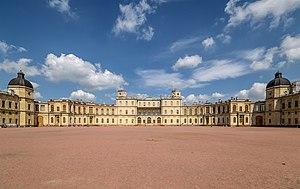
Le palais de Gatchina est un ancien palais impérial russe situé à Gatchina, aujourd'hui dans l'oblast de Léningrad, à côté de Saint-Pétersbourg. C'est un musée ouvert au public avec le parc qui l'entoure.
Les Trois Mousquetaires est un film de cape et d'épée russe réalisé et produit par Sergueï Jigounov d'après l'œuvre homonyme d'Alexandre Dumas.